Mews

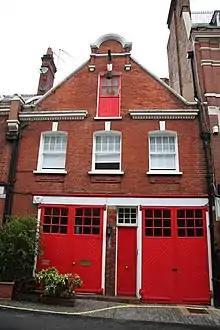
Mews house. Third of three identical buildings, Bruton Place (formerly North Bruton Mews) off Berkeley Square, Mayfair, London W1. The winch for horse feed is visible in front of the attic door

A mews is a row or courtyard of stables and carriage houses with living quarters above them, built behind large city houses before motor vehicles replaced horses in the early twentieth century. Mews are usually located in desirable residential areas, having been built to cater for the horses, coachmen and stable-servants of prosperous residents.